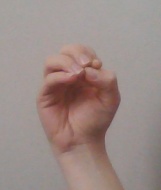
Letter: ha